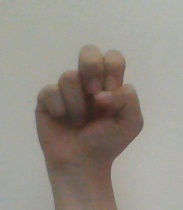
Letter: gaaf